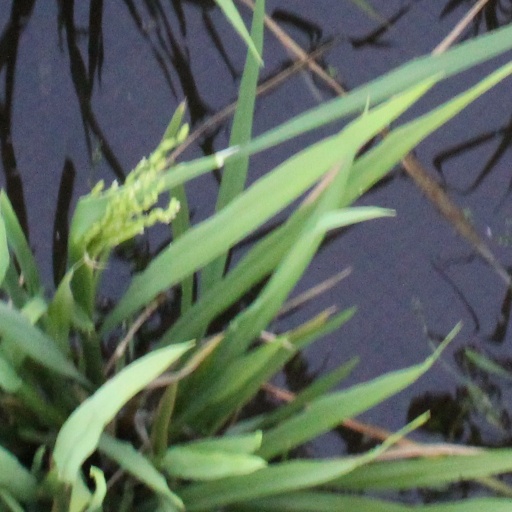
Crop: rice